Mouilly

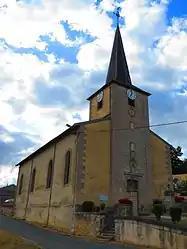
The church in Mouilly

Mouilly is a commune in the Meuse department in Grand Est in north-eastern France.